Chizuko Takahashi

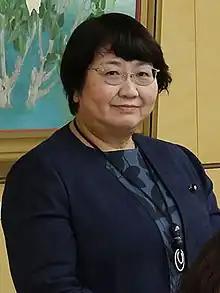
Takahashi in 2022

is a Japanese politician and member of House of Representatives for the Japanese Communist Party.